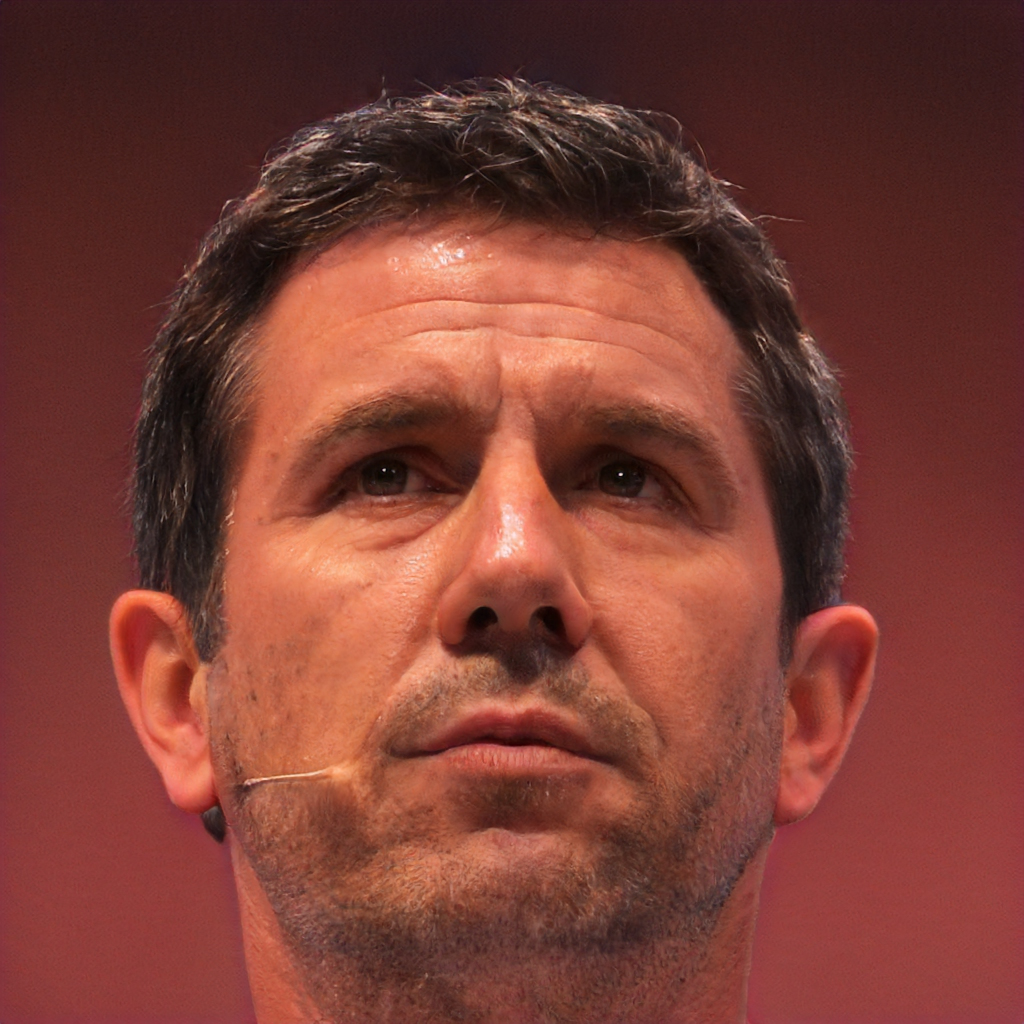
Gender: Male